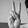
ASL letter: V